Newsted

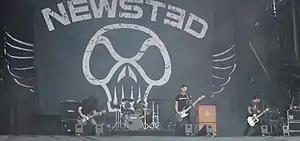
Newsted performing at Hellfest 2013

Newsted is an American heavy metal band formed in October 2012. The first lineup was led by Jason Newsted (former member of Metallica, Flotsam and Jetsam, and Voivod) on bass and lead vocals, along with drummer Jesus Mendez Jr., guitarist Jessie Farnsworth, with Staind guitarist Mike Mushok joining in 2013. The band released the four-song EP "Metal" (recorded before Mushok had joined) on January 8, 2013, and followed up with the full-length debut album "Heavy Metal Music" on August 6, 2013. Guitarist Mushok stated that there were no plans for the band to regroup for any further touring or recording, explaining that Jason Newsted "shut down" the project in early 2014. Newsted broke silence in 2016 to explain having been overwhelmed with projects.